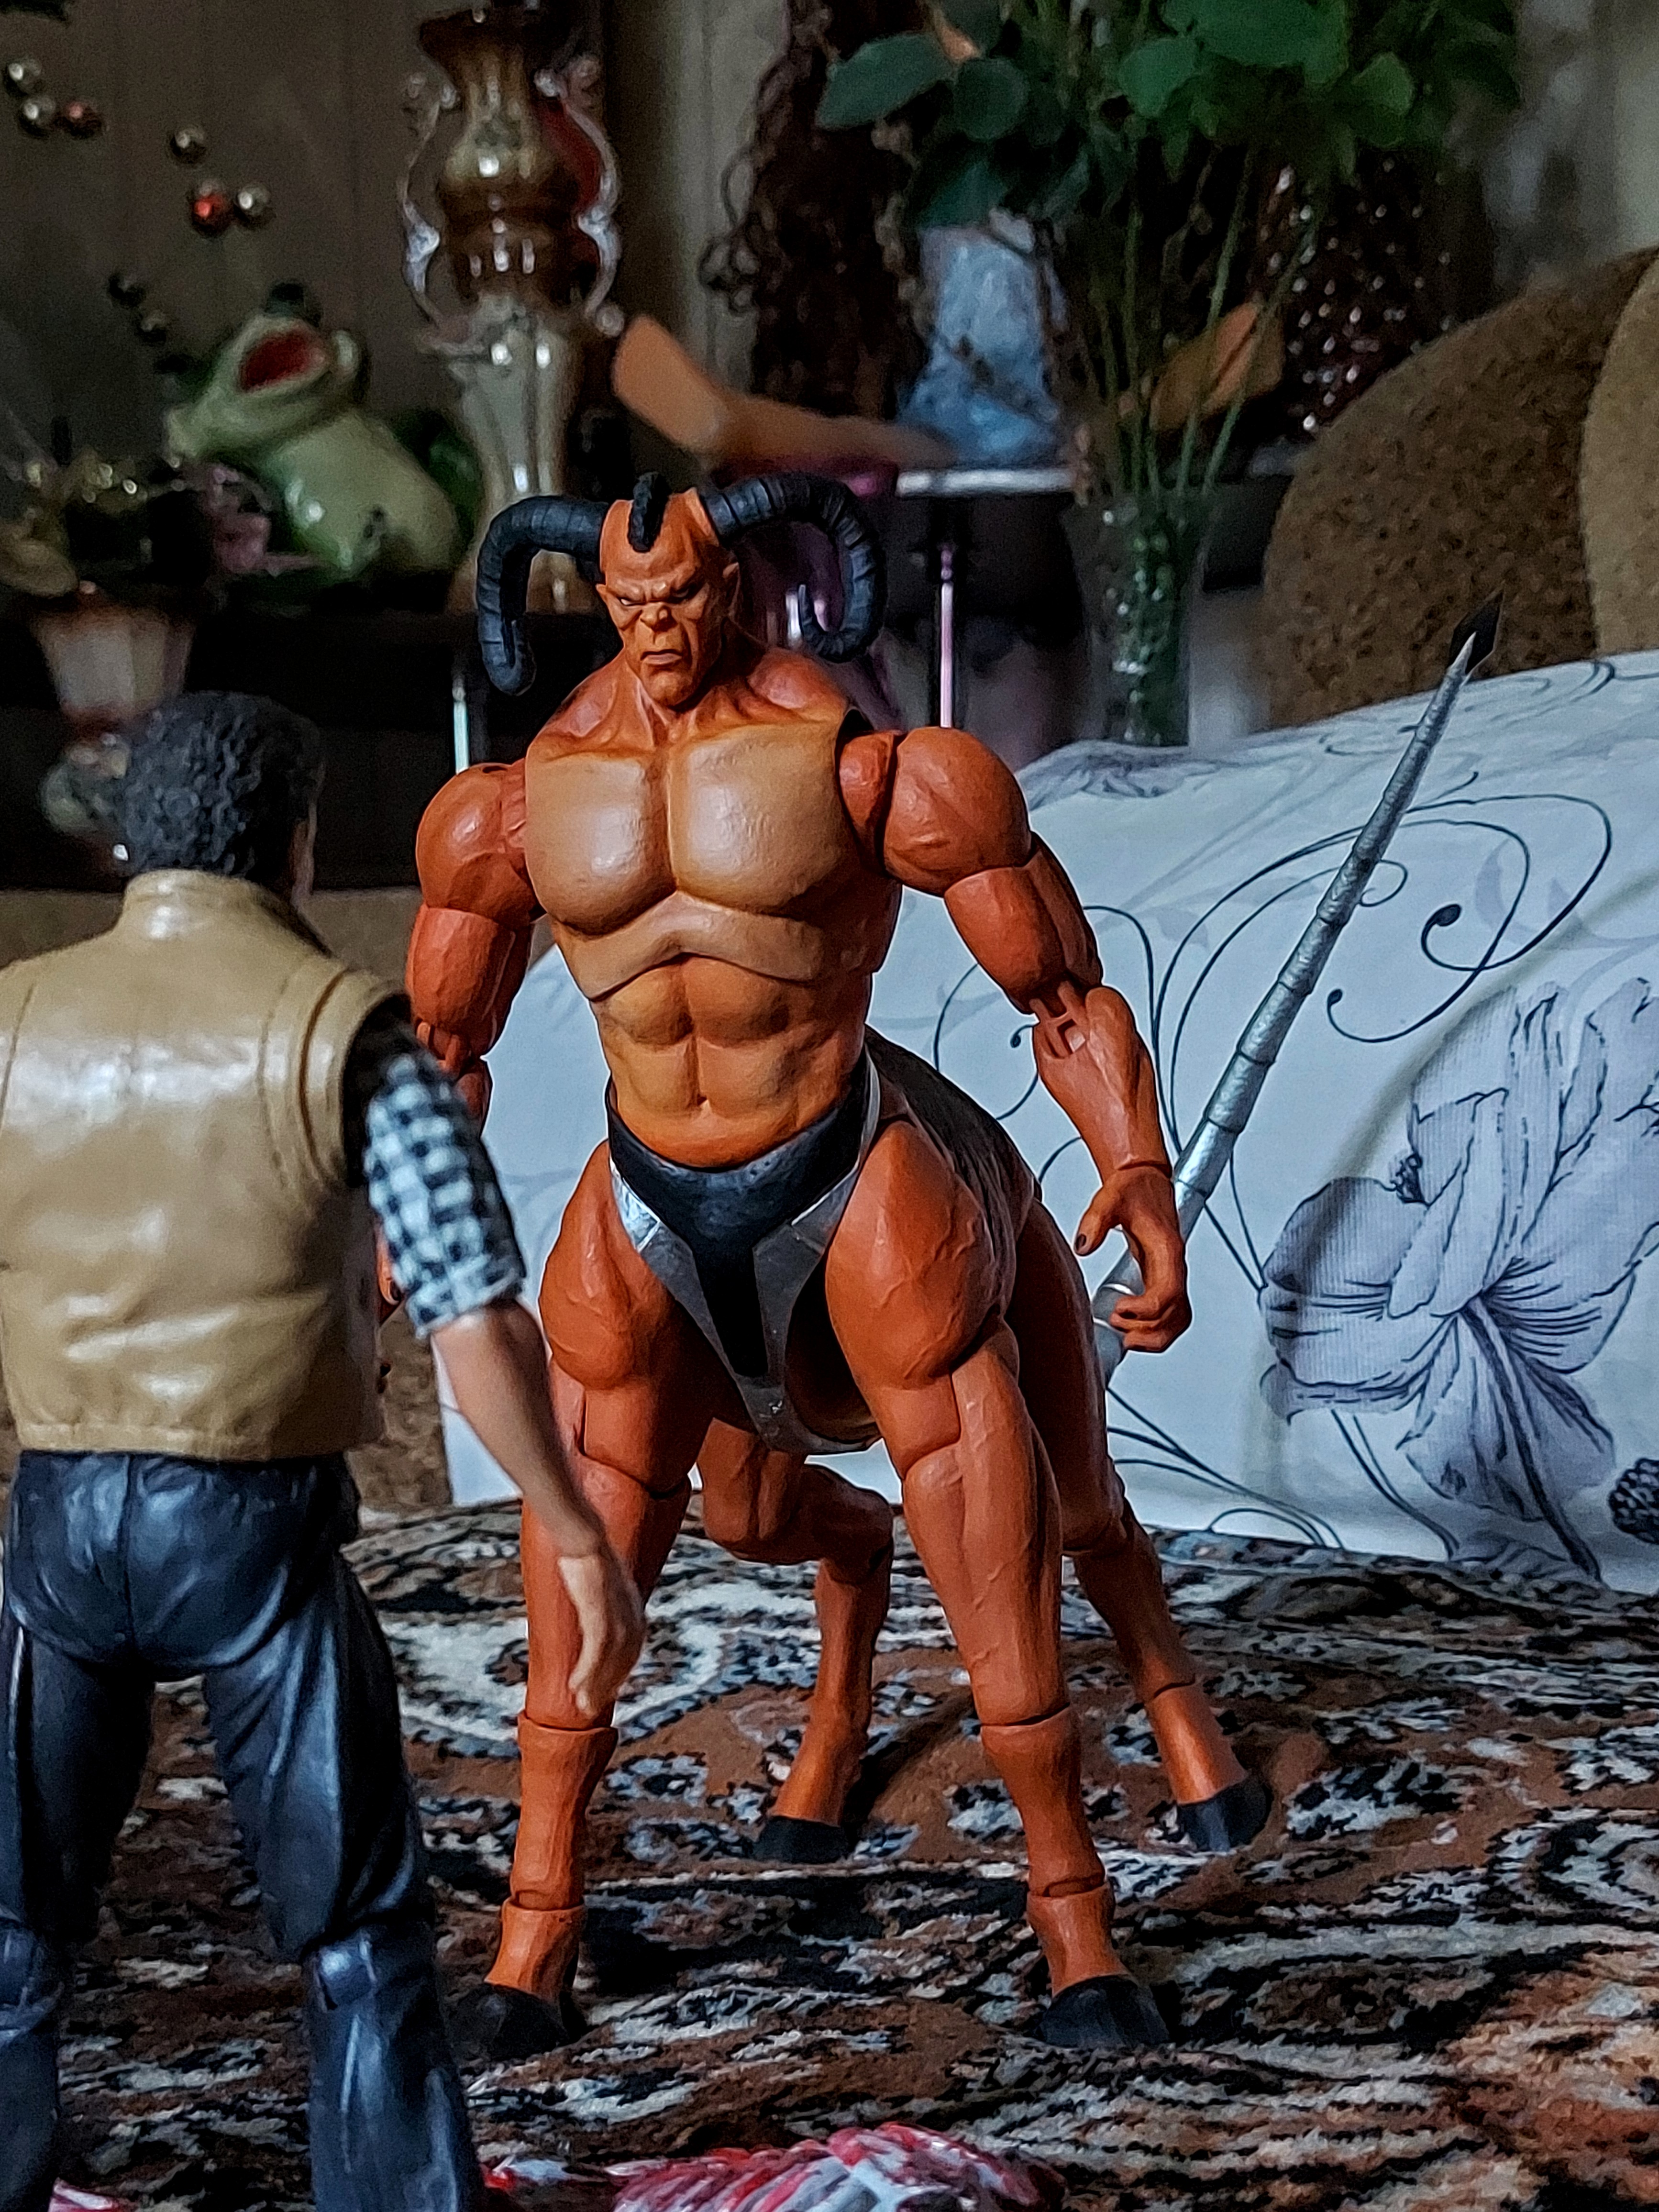
Shokan, storm, collectibles, warrior, fighter, action, figure, muscle, houseplant, flowerpot, bodybuilder, plant, toy, chest, art, thigh, Barechested, bodybuilding, event, fictional character, abdomen, action figure, costume, underpants, flesh, shorts, undergarment, fiction, metal, wrestling, human leg, visual arts, illustration, contact sport, belt, hero, briefs, figurine, painting